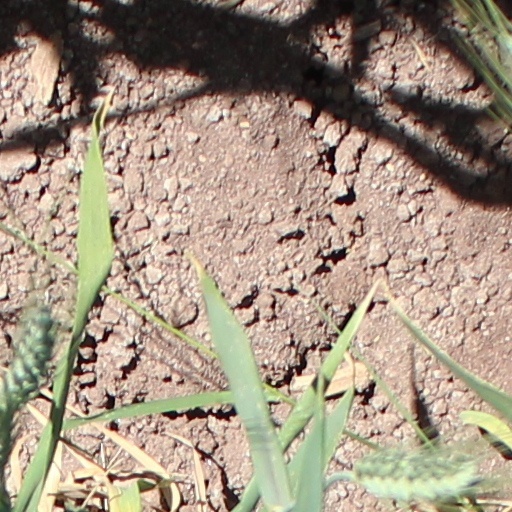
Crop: wheat